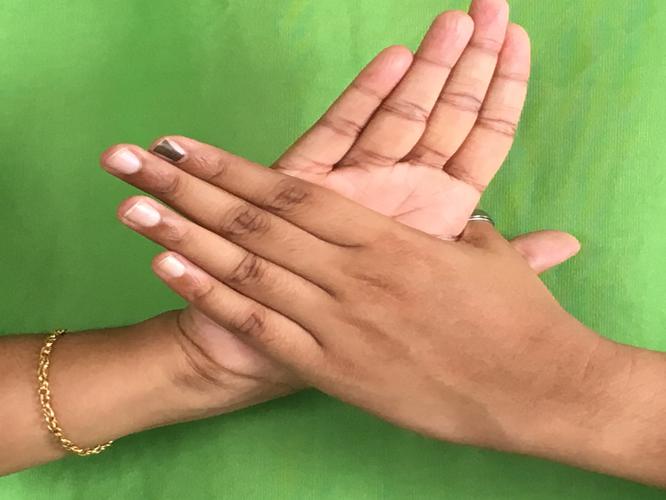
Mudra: Chakra
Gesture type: double_hand